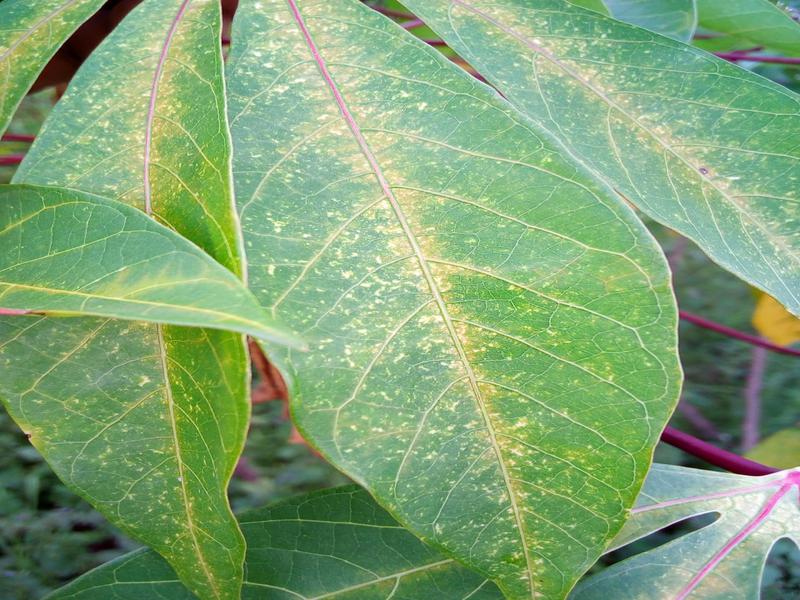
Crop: cassava
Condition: brown_streak_disease